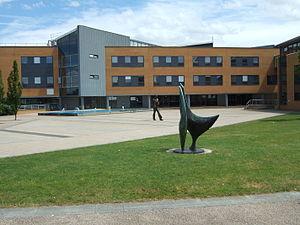
L'université de Surrey est une université publique anglaise située à Guildford.